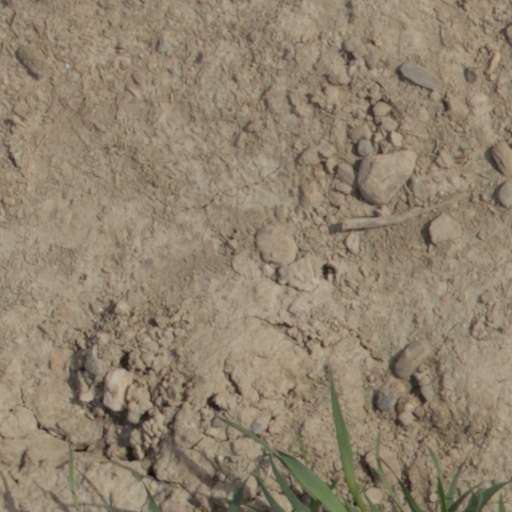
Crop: wheat